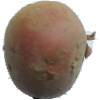
Label: Potato Red 1